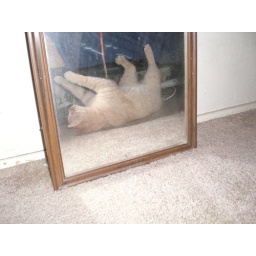
So cute, couldn't get around the bed in time so I had to take the shot in the mirror